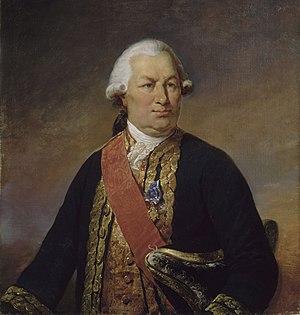
François Joseph Paul, marquis de Grasse Tilly, comte de Grasse, né au château des Valettes du Bar le 13 septembre 1722, et mort le 11 janvier 1788 au château de Tilly, est un officier de marine français qui sert la Marine royale française. Il assume divers commandements lors des guerres de Succession d'Autriche et de Sept Ans avant de terminer sa carrière comme lieutenant-général lors de la guerre d'indépendance américaine.